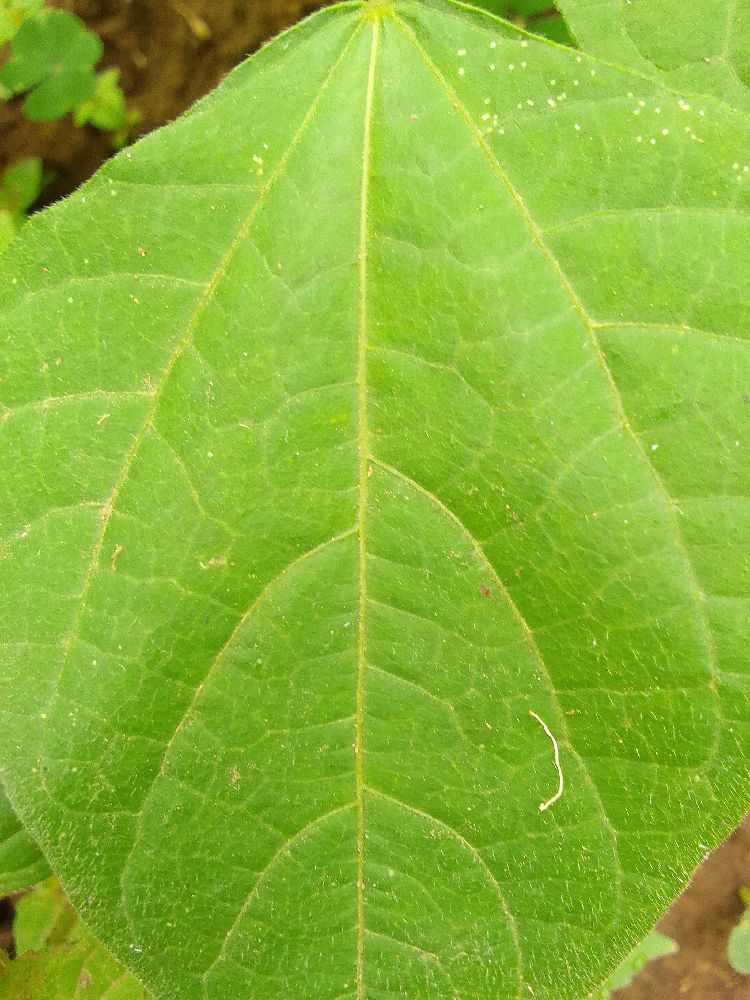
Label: healthy